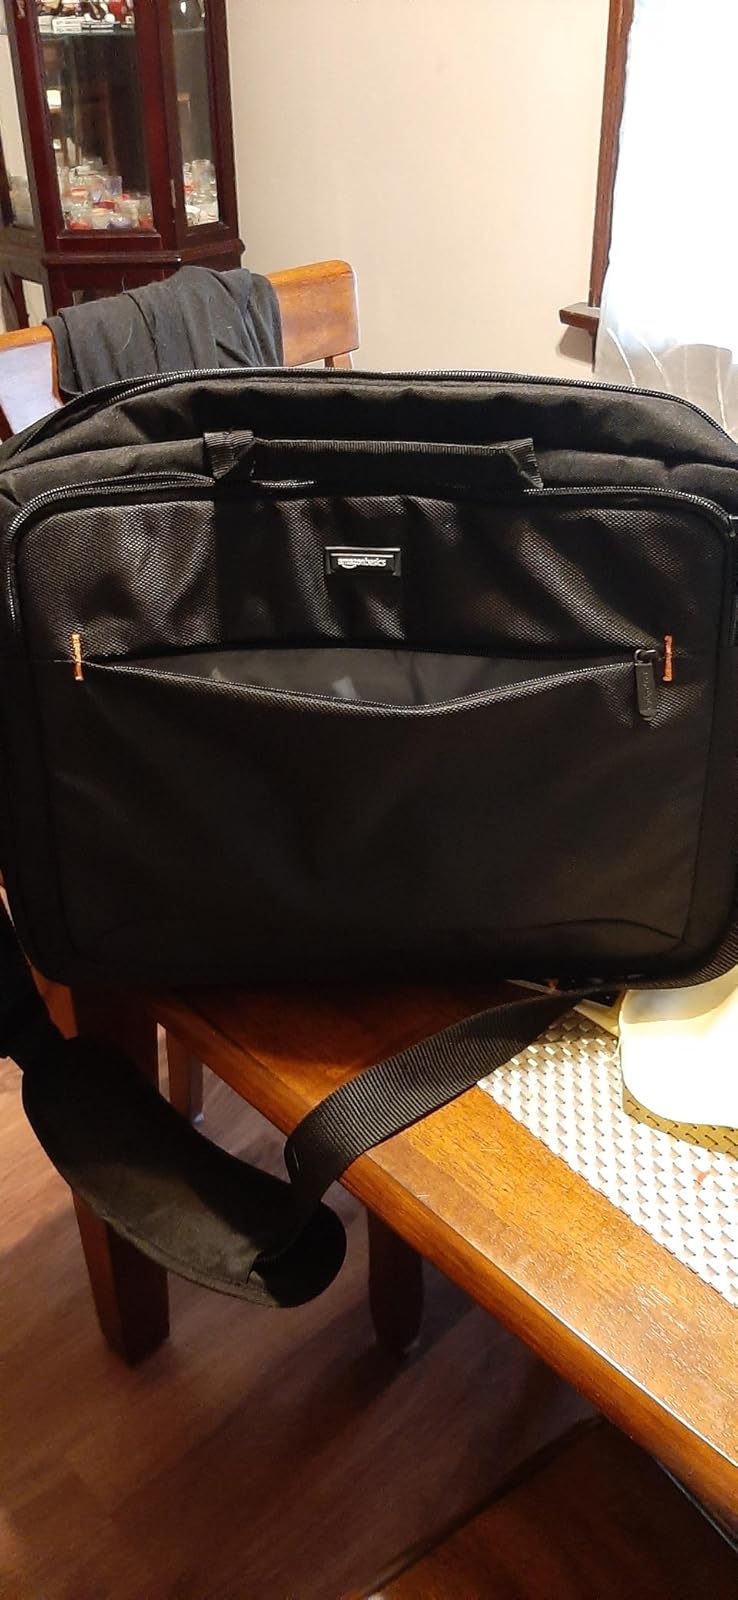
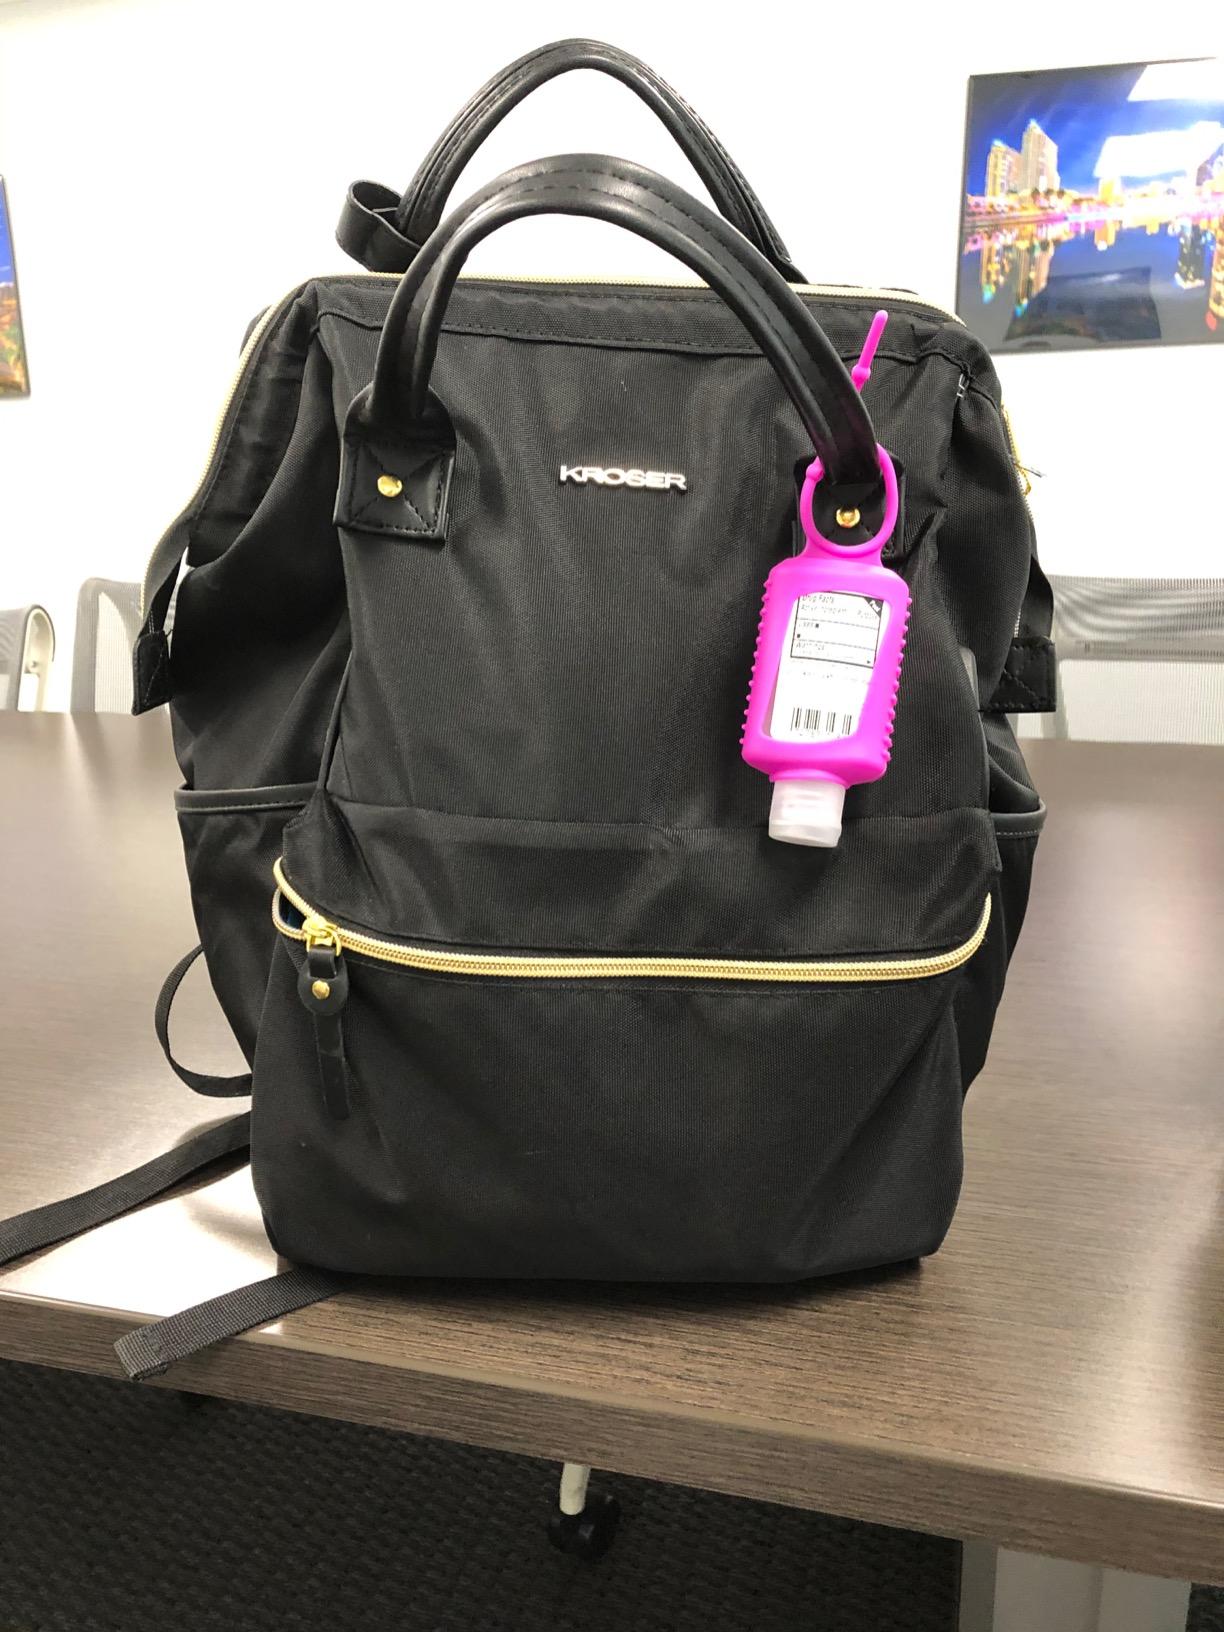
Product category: bag
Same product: no